2016–17 Oberliga

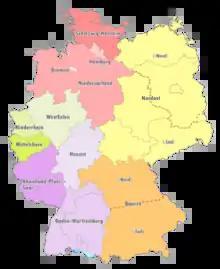
The fourteen Oberligas in Germany in 2016–17

Nine of the league champions earned direct promotion to the Regionalligas, SC Freiburg II, VfB Eichstätt, SSV Jeddeloh, FC Wegberg-Beeck, VSG Altglienicke, BSG Chemie Leipzig, KFC Uerdingen, TSV Schott Mainz and TuS Erndtebrück, while the Oberliga Westfalen runners-up, Westfalia Rhynern, Bayernliga Süd runners-up, FC Unterföhring and Hessenliga runners-up, Eintracht Stadtallendorf were also directly promoted. The latter two respectively replaced SV Pullach and SC Hessen Dreieich who declined promotion. In Northern Germany Bremer SV, Eintracht Northeim, Altona 93 and Eutin 08 competed for two more Regionalliga Nord places in a play-off, which Altona and Eutin won, while Röchling Völklingen, FSV Bissingen and Rot-Weiss Frankfurt did the same for the Regionalliga Südwest, with Völklingen earning promotion. Of the 49 clubs leaving the Oberliga 42 were relegated while 7 withdrew from the leagues.